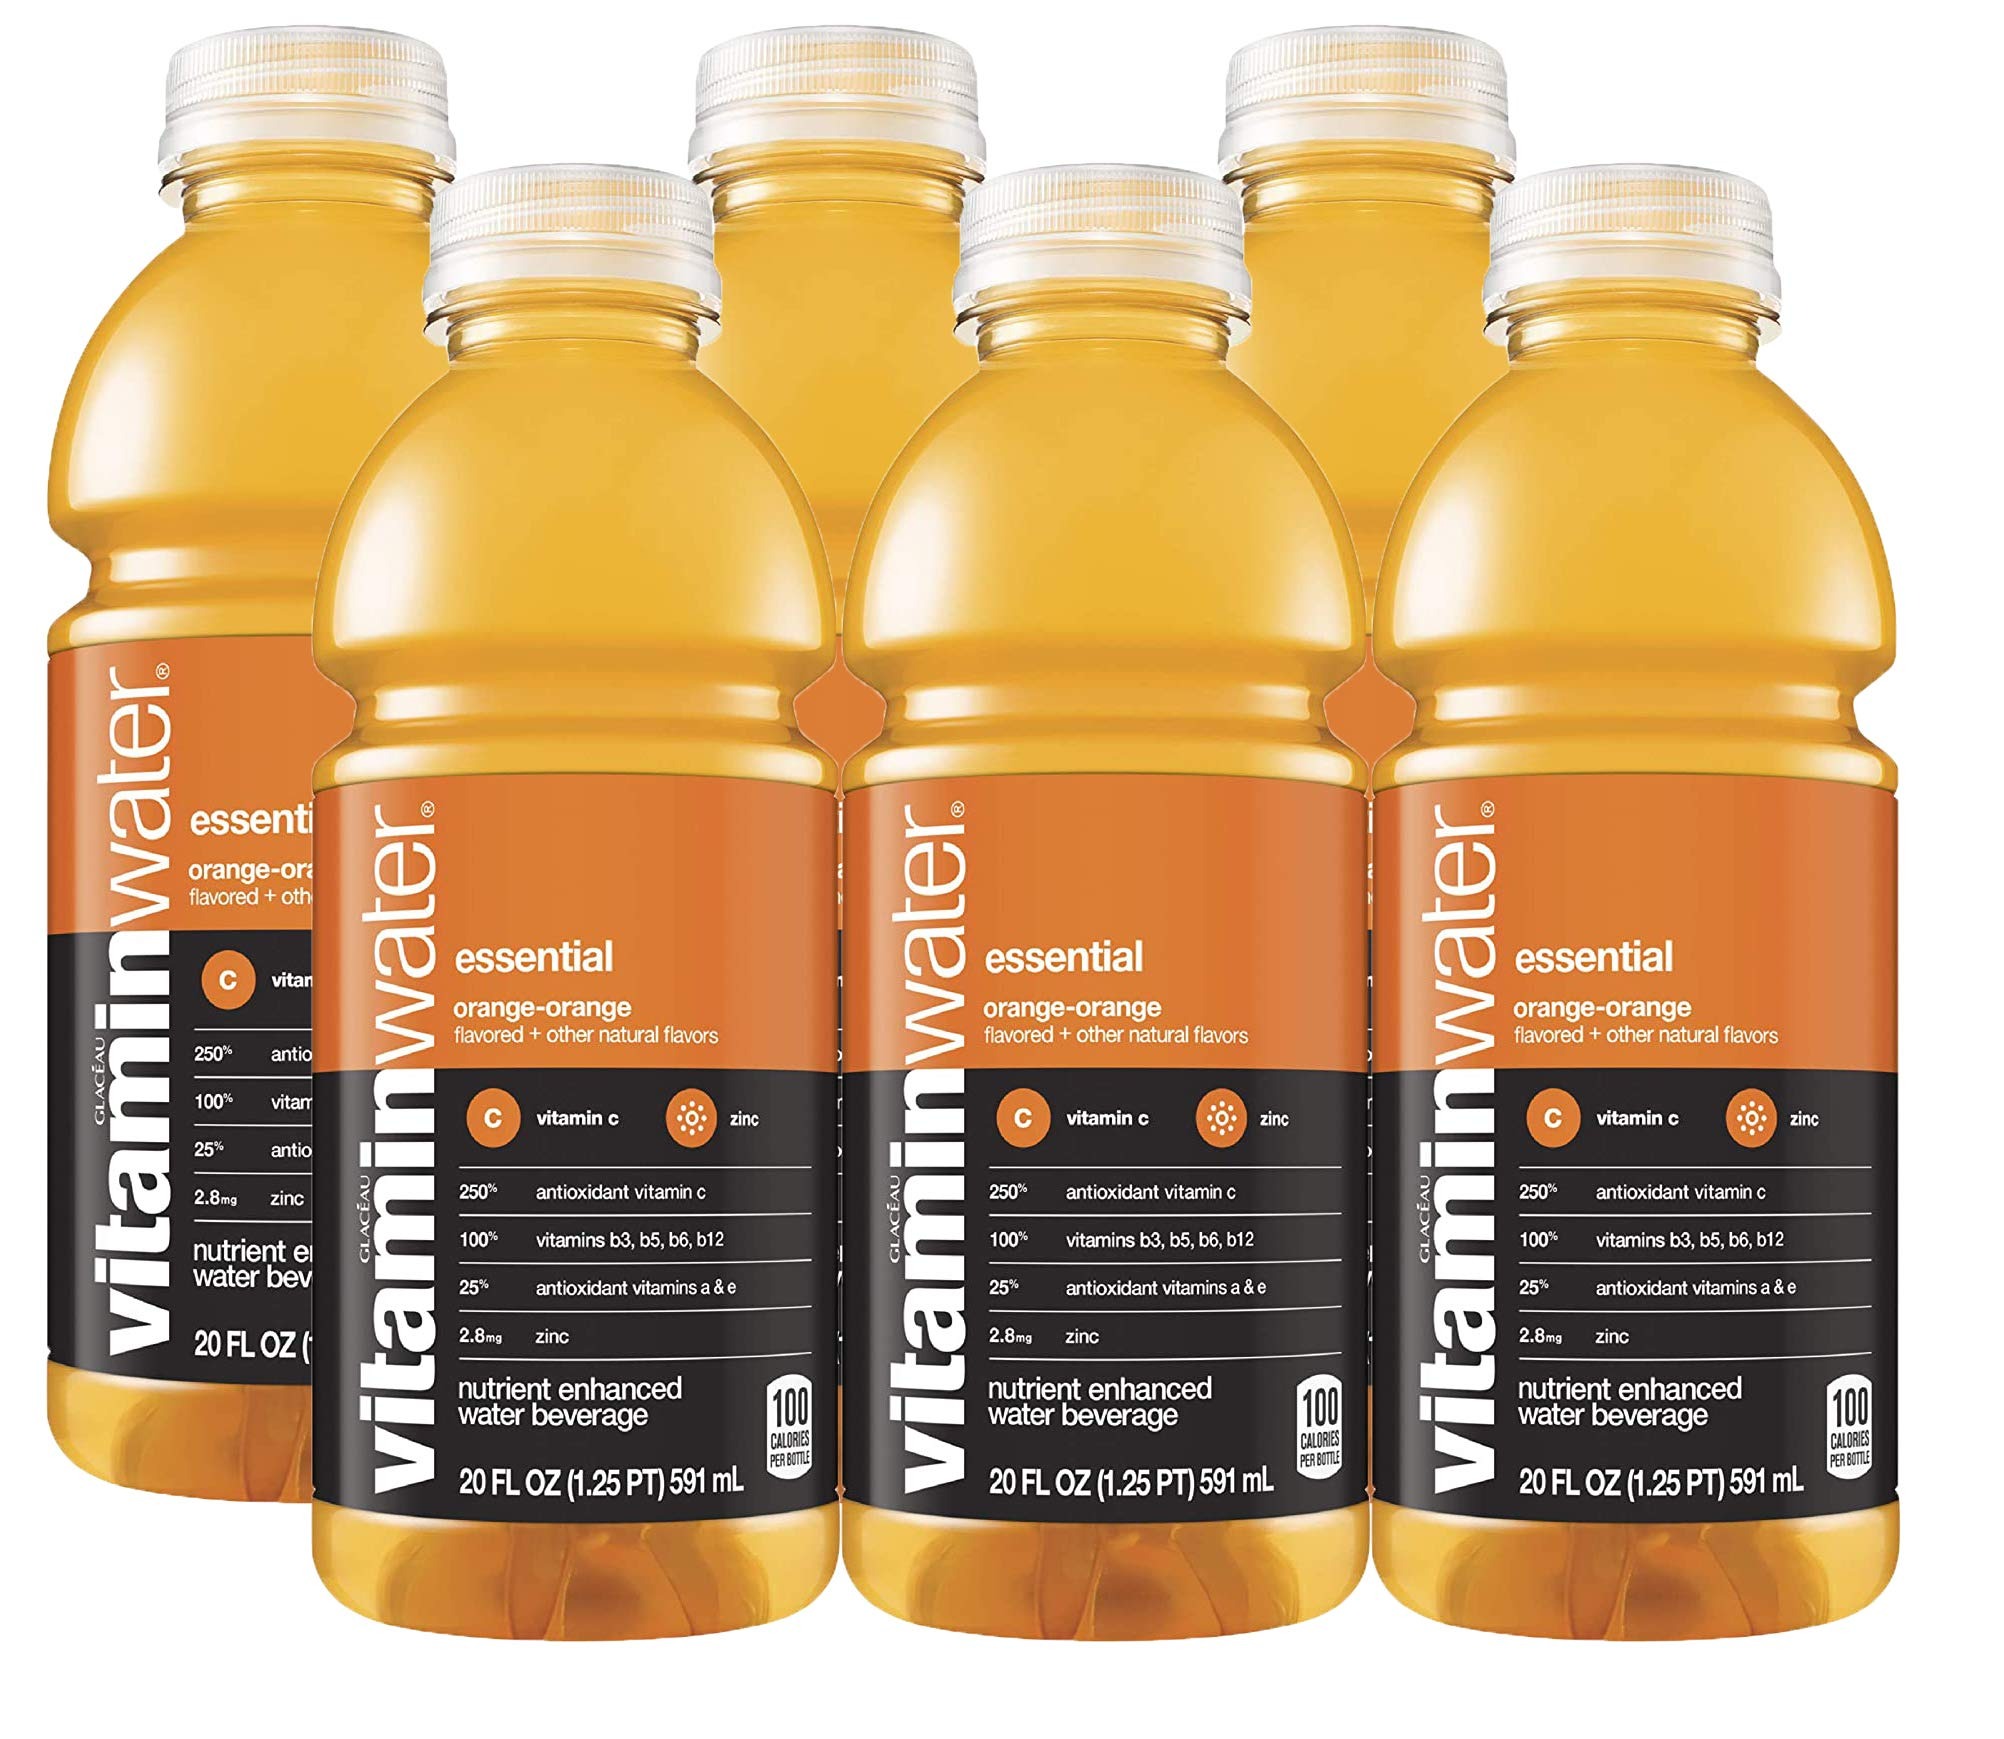
Item Name: Vitamin Water Essential Orange, Electrolyte Enhanced Bottled Water with Vitamins, 20-Ounce (Pack of 6, Total of 120 Oz)
Value: 120.0
Unit: Fl Oz

Price: 1.965